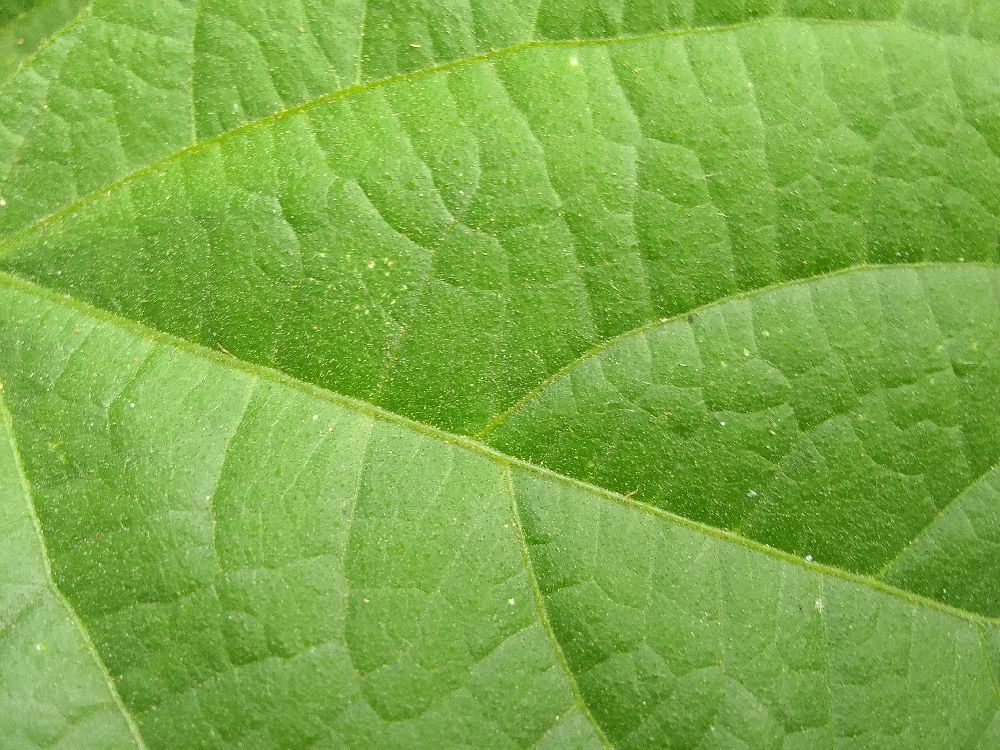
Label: healthy